Church of Santa María del Salvador (Chinchilla de Montearagón)

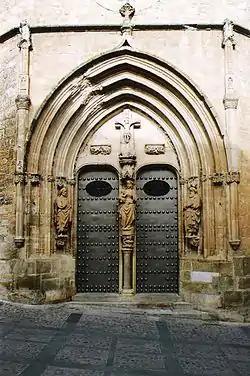

The Church of Santa María del Salvador (Spanish: "Iglesia Arciprestal de Santa María del Salvador") is a Roman Catholic church located in Chinchilla de Monte-Aragón, Spain. It was declared "Bien de Interés Cultural" in 1922.